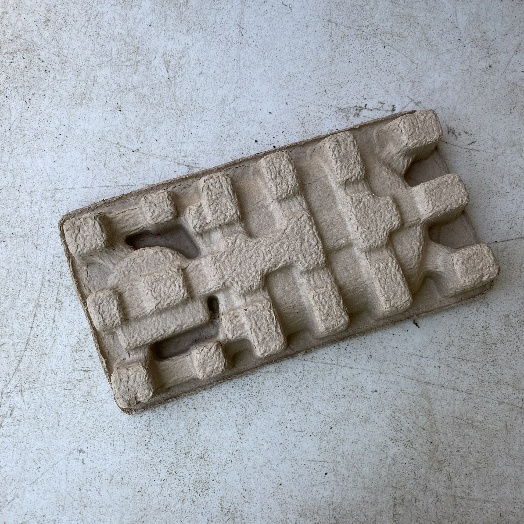
Label: Cardboard